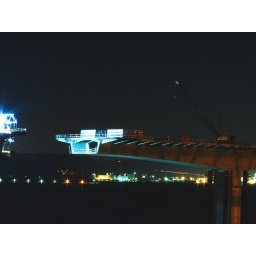
the new benicia - martinez bridge for highway 680 under construction (september 1st 2006), suisun bay, california